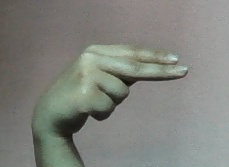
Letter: ain